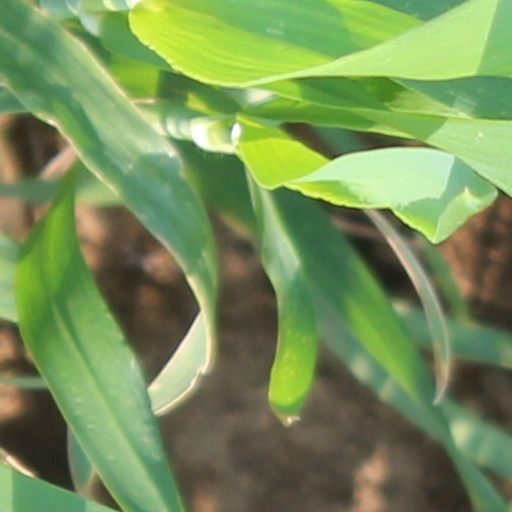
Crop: wheat